Atlanta Botanical Garden

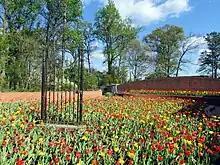
Flowers

The Green Expansion Plan was a large-scale expansion project that was completed in the spring of 2010 that doubled the size of the Garden while modernizing them at the same time. The expansion plan encompassed the construction of a number of new facilities, the most noticeable of which are the new visitor center and canopy walk.